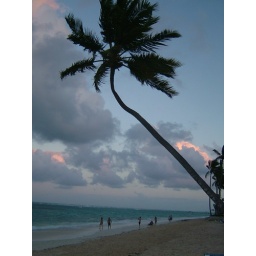
At sunset looking South East, beach in shadow, clouds in the sun